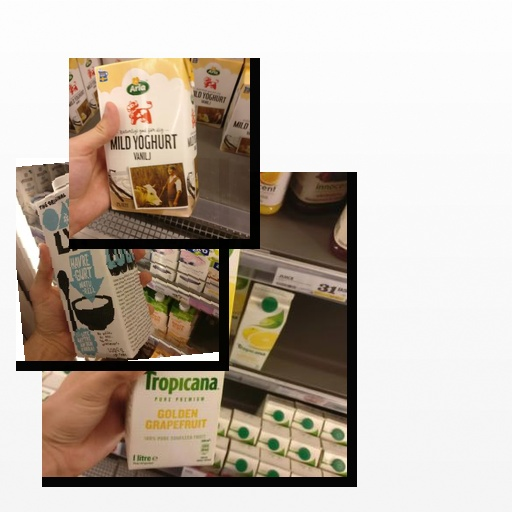
Food items: vanilla_yoghurt, oat_yogurt, golden_grapefruit_juice